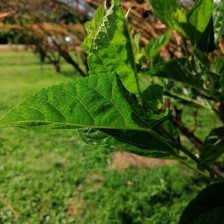
Variety: BlackOodTurkey